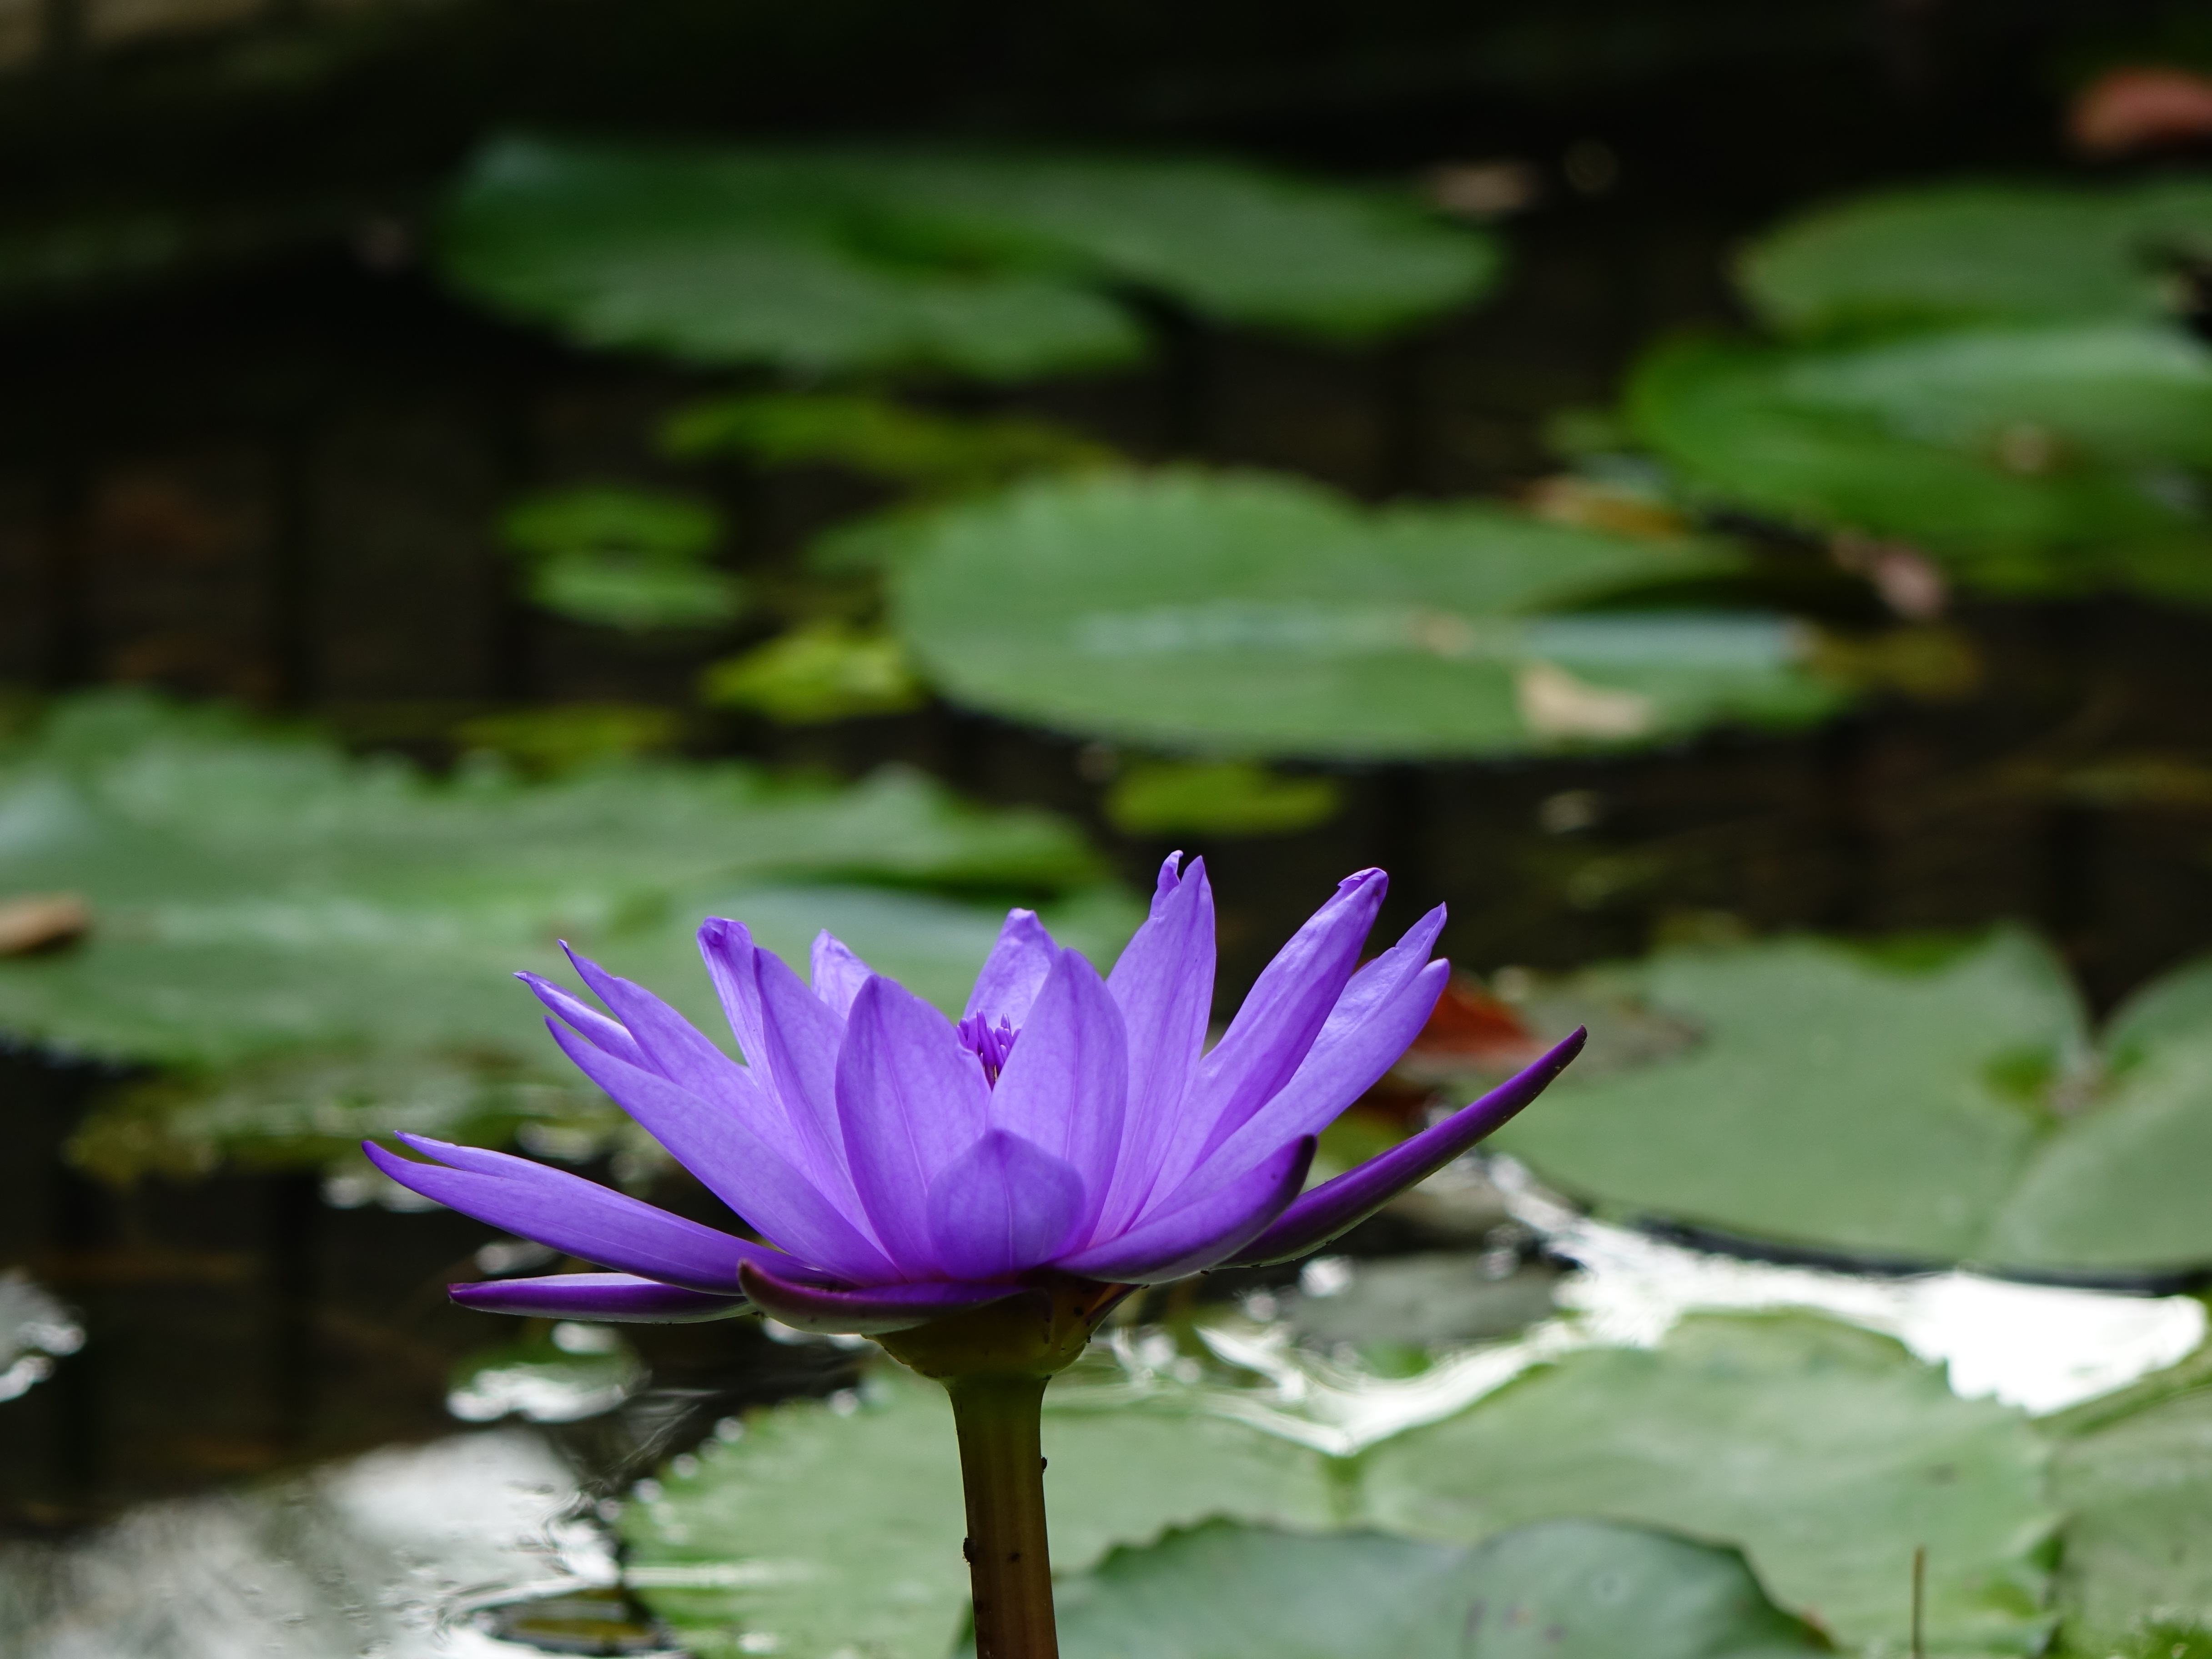
nature, blossom, plant, leaf, flower, petal, green, botany, garden, sacred lotus, aquatic plant, flora, wildflower, cool, lotus, macro photography, flowering plant, land plant, lotus family, xiang qi, perfume flowers